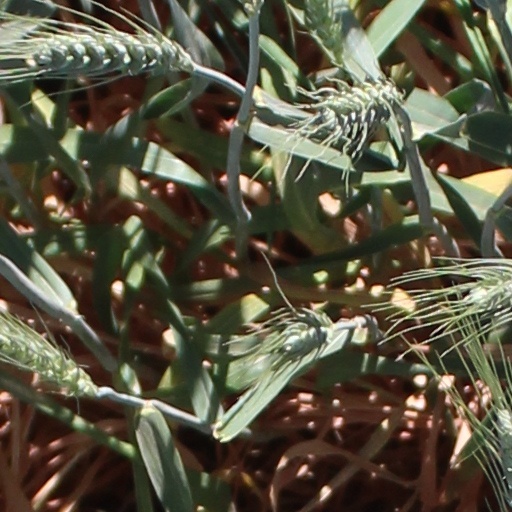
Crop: wheat